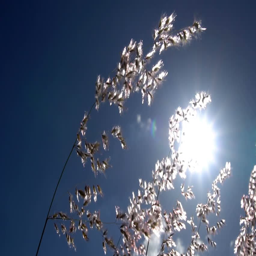
grass flower blowing in the wind with blue sky background .